Rakovski Nunatak

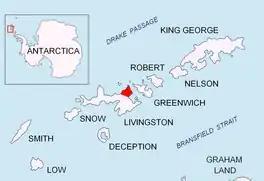
Location of Varna Peninsula on Livingston Island in the South Shetland Islands.

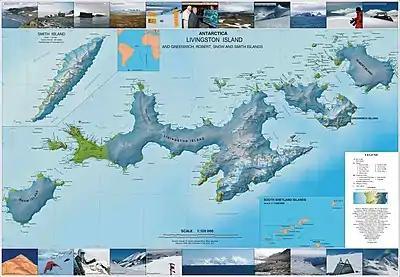
Topographic map of Livingston Island, Greenwich, Robert, Snow and Smith Islands.

Rakovski Nunatak (Rakovski Nunatak \ra-'kov-ski 'nu-na-tak\) is a rocky peak of elevation 430 m in Vidin Heights on Varna Peninsula, Livingston Island in the South Shetland Islands, Antarctica. Surmounting Rose Valley Glacier to the north.